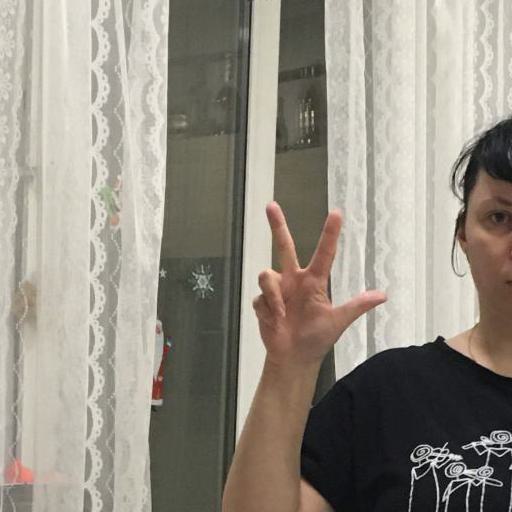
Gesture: three2